Noble (English coin)

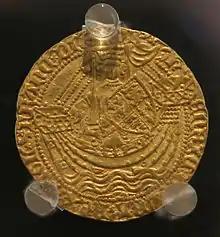
A noble of Henry V

Henry V's (1413–22) coins are very similar to those of his father, but there are about seven different varieties of design and style of lettering. The omission of the "and Aquitaine" title is another difference between the coins of Henry IV and V.